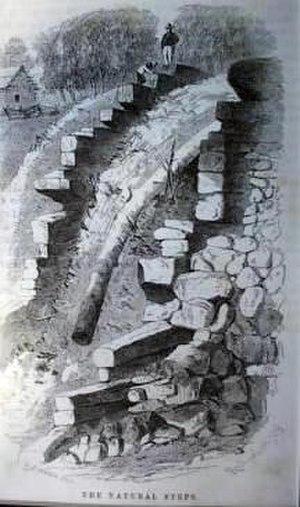
David Dale Owen, né le 24 juin 1807 à New Lanark, en Écosse et mort le 13 novembre 1860, est un éminent géologue des États-Unis à l'origine des premiers relèvements géologiques de l'Indiana, du Kentucky, de l'Arkansas, du Wisconsin, de l'Iowa et du Minnesota.